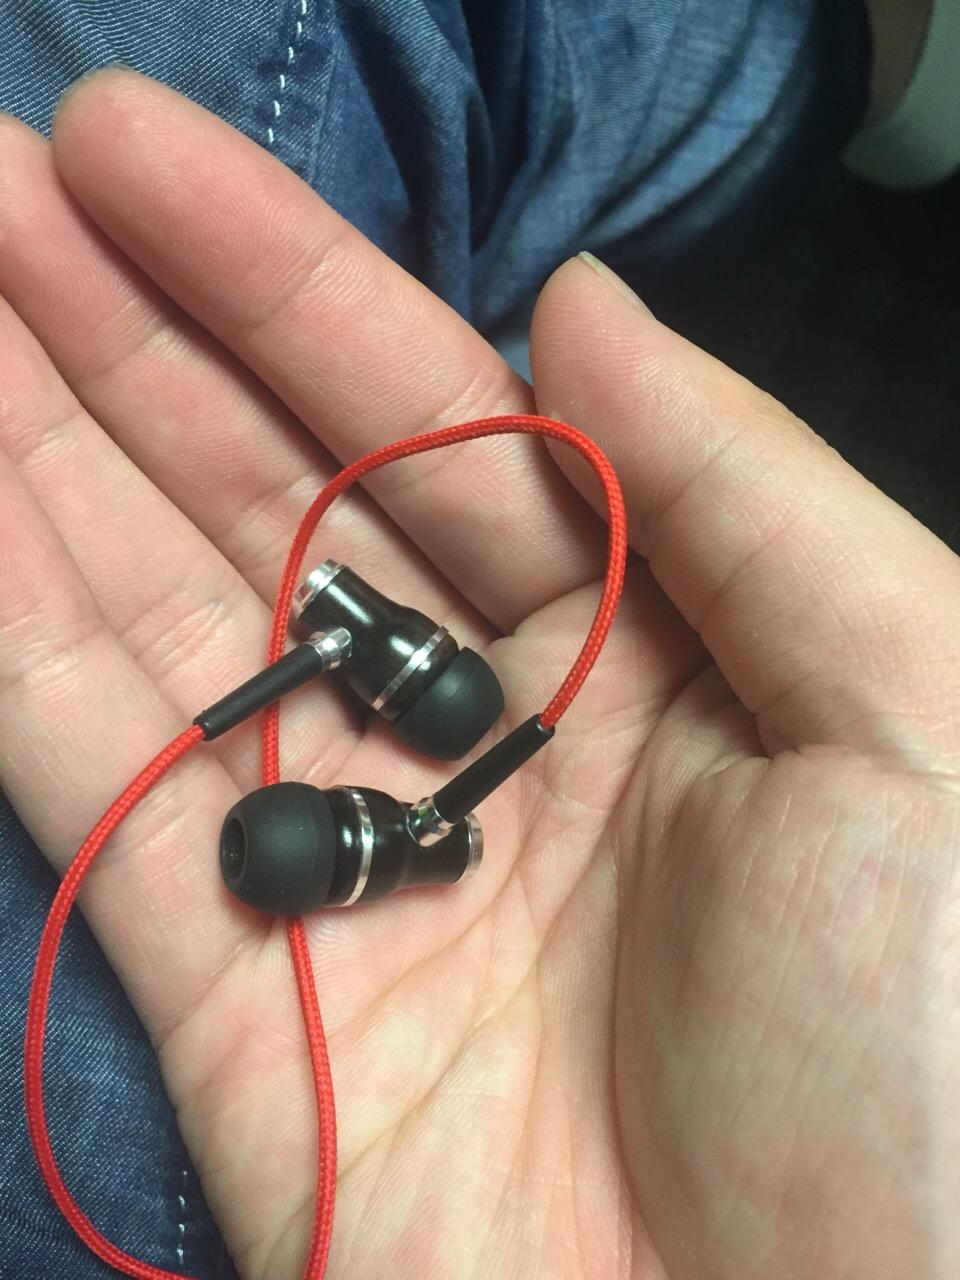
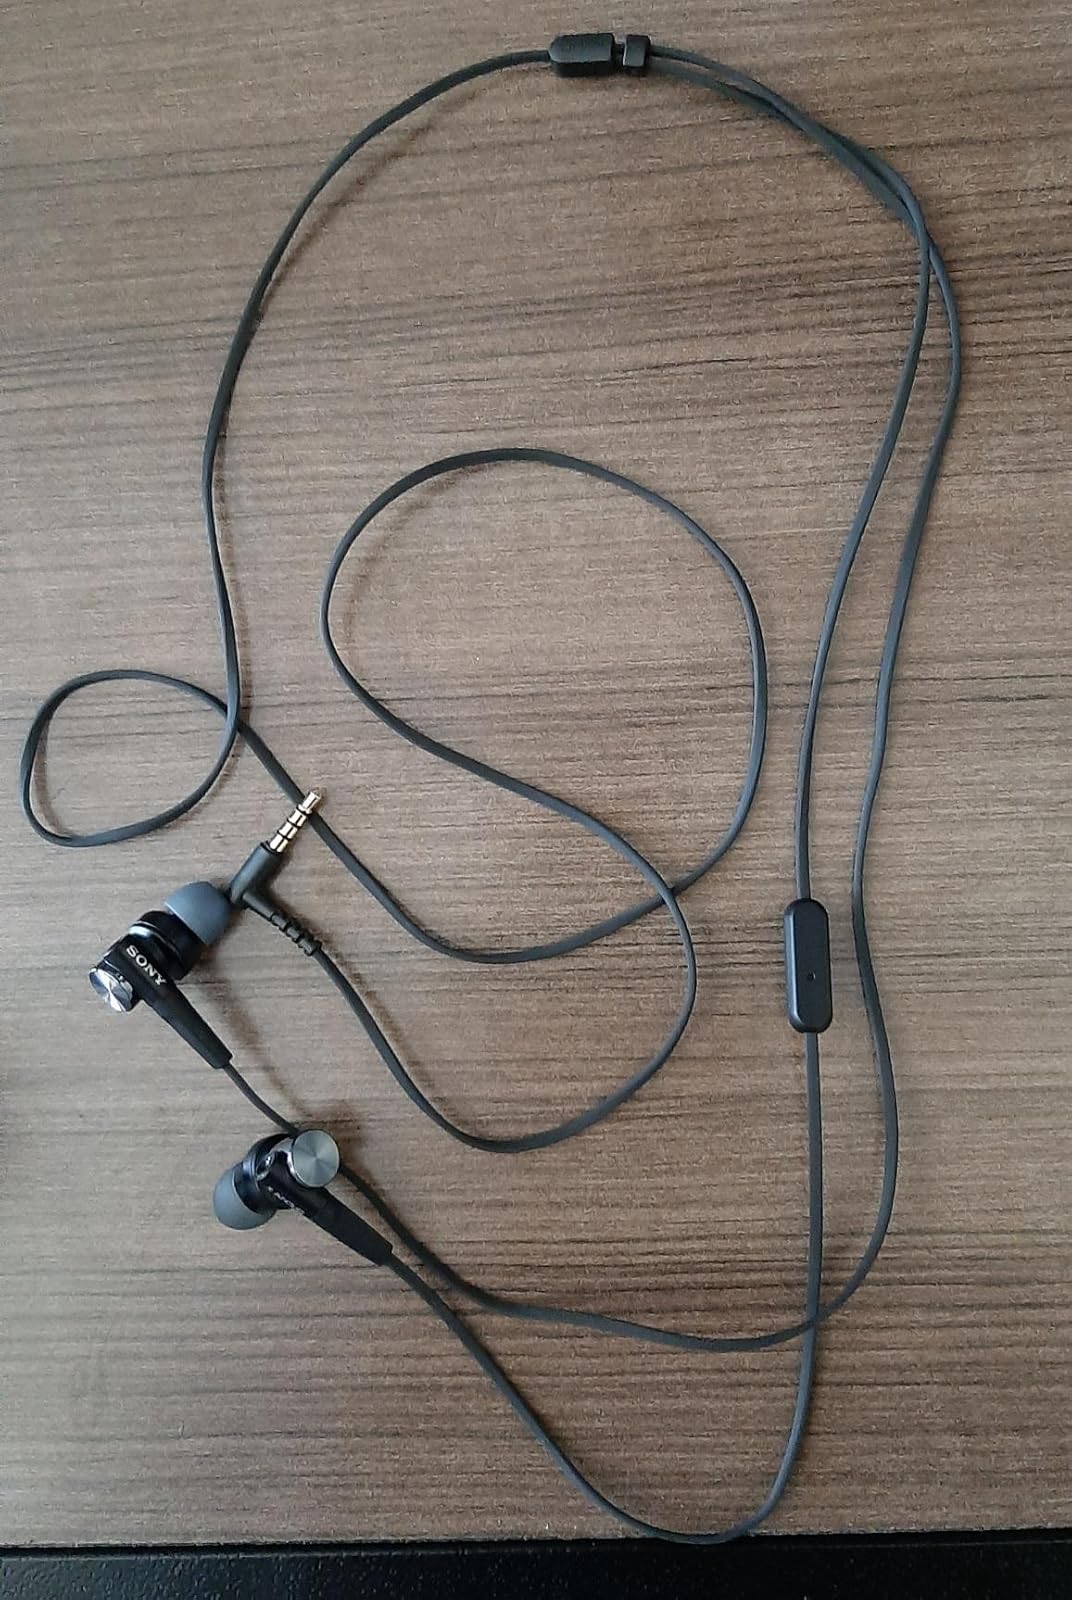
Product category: headphones
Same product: no